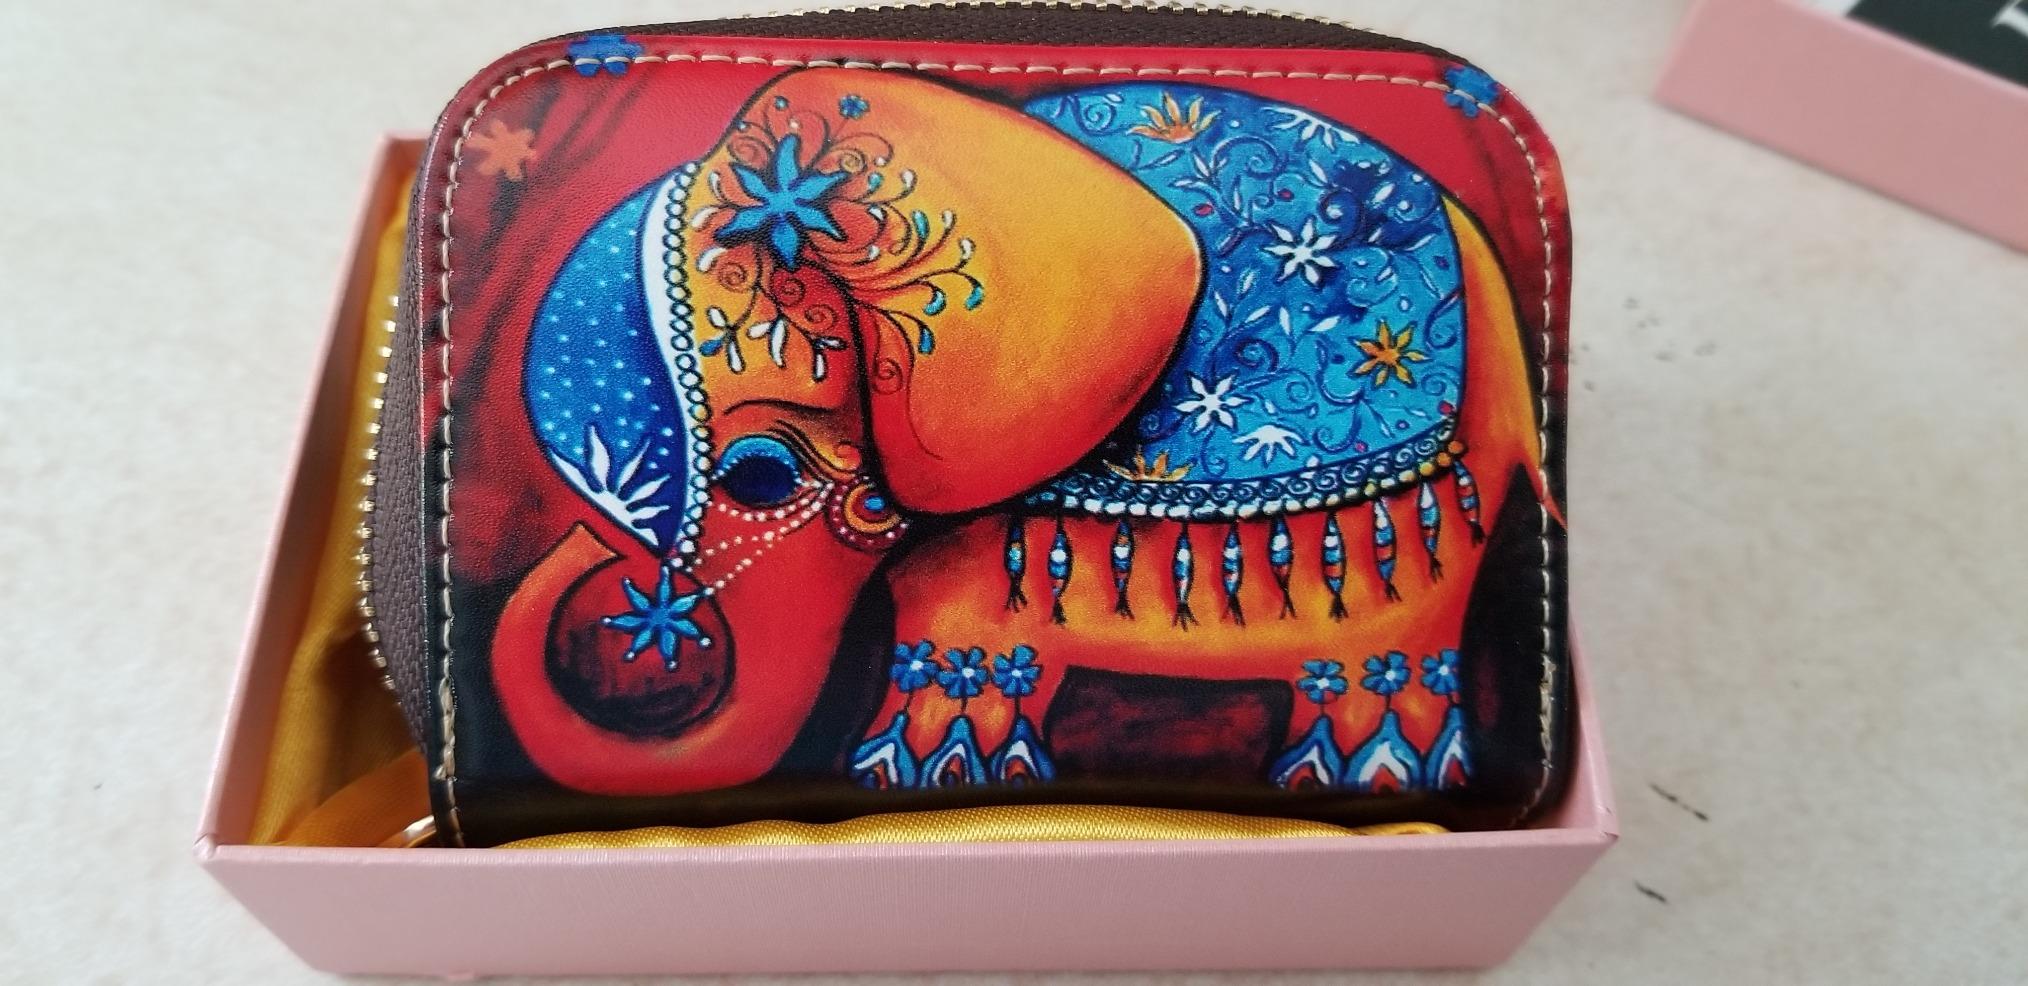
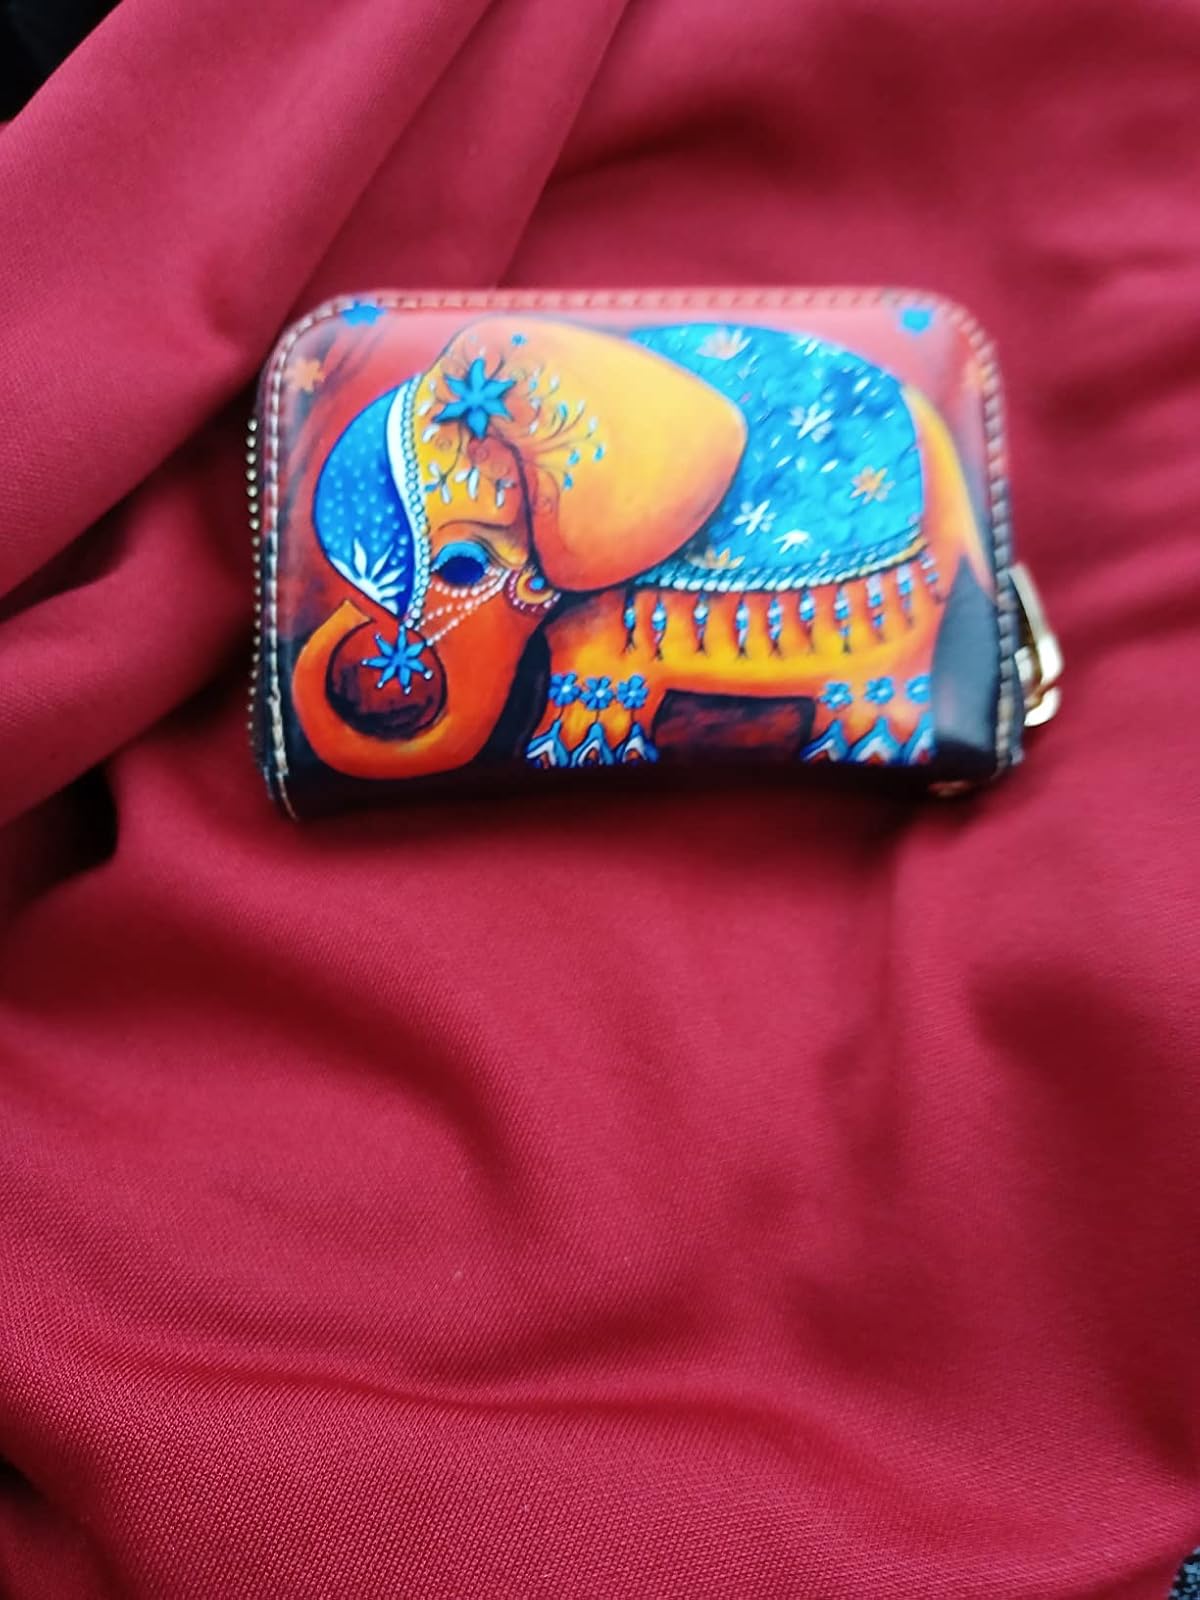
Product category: accessories_keychain
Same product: yes